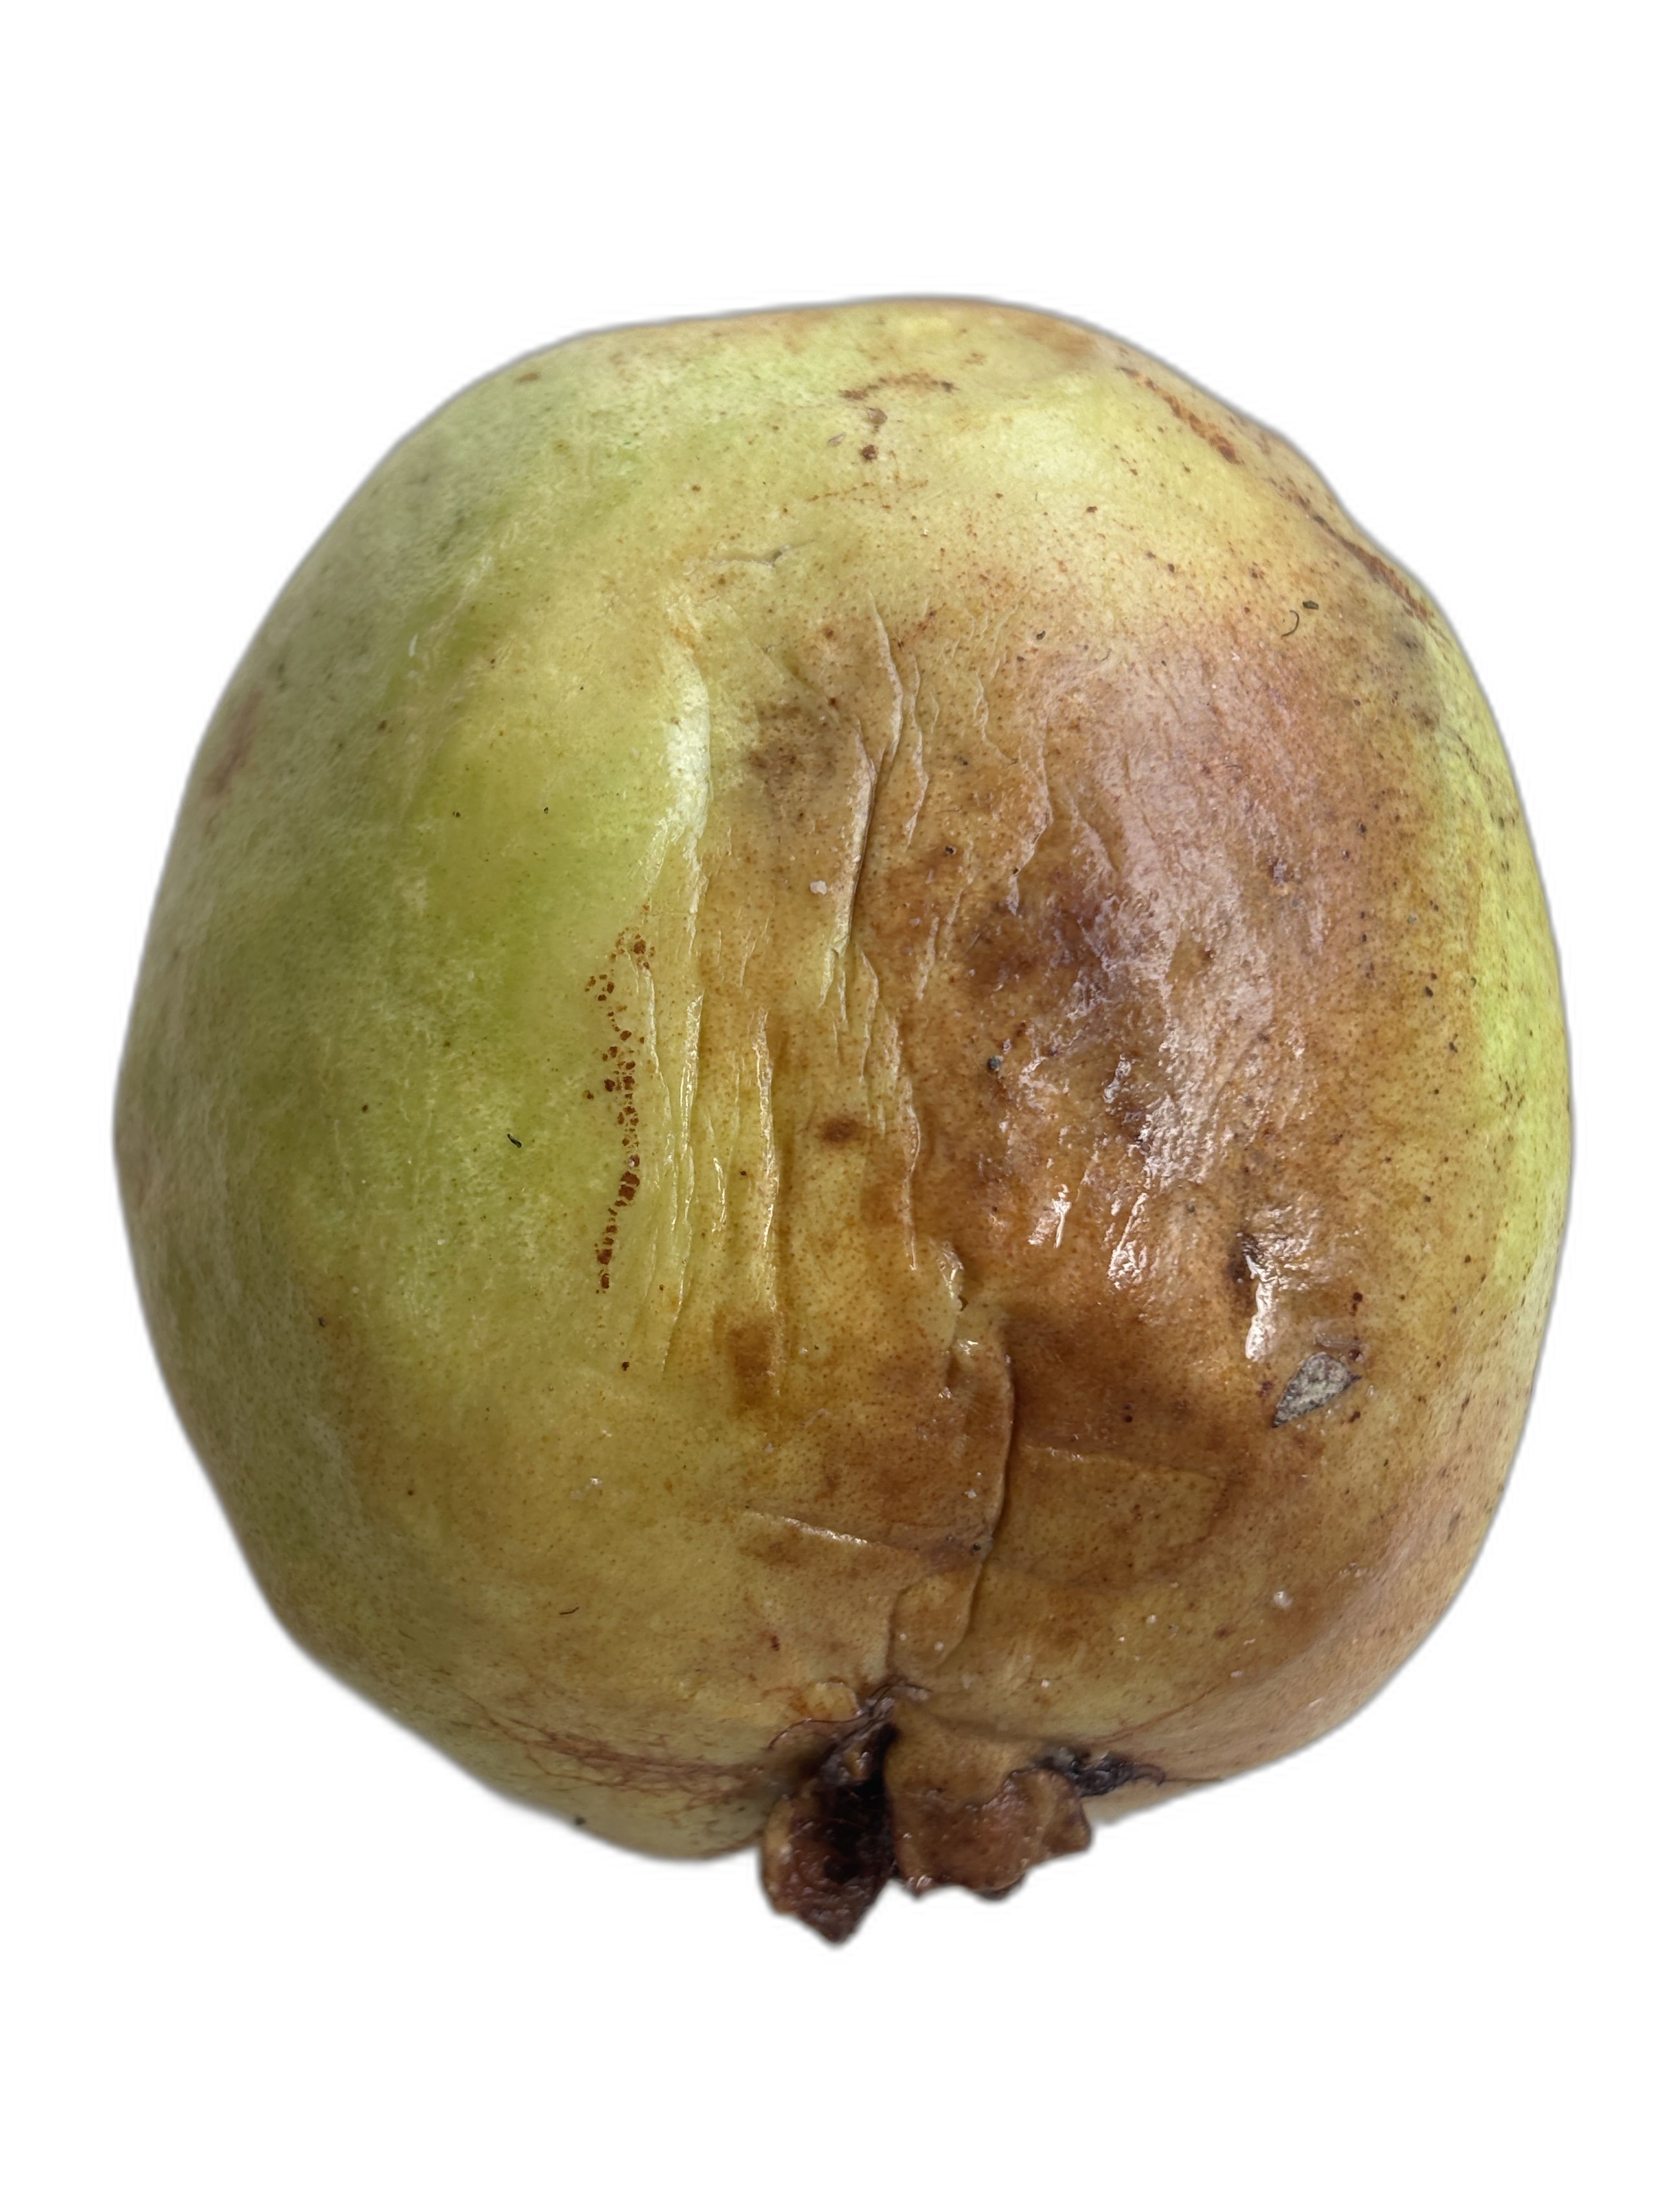
Plant part: fruit
Disease: Styler end root